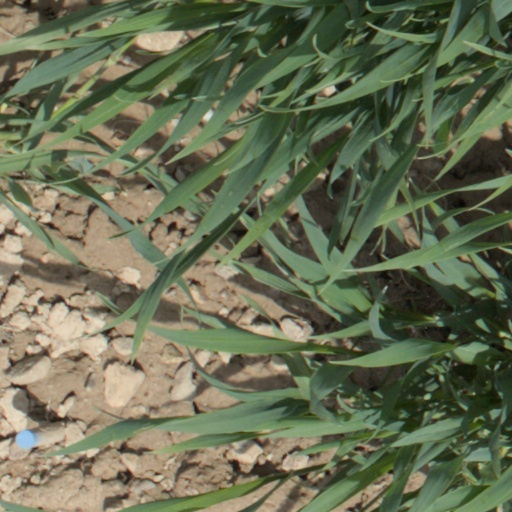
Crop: wheat